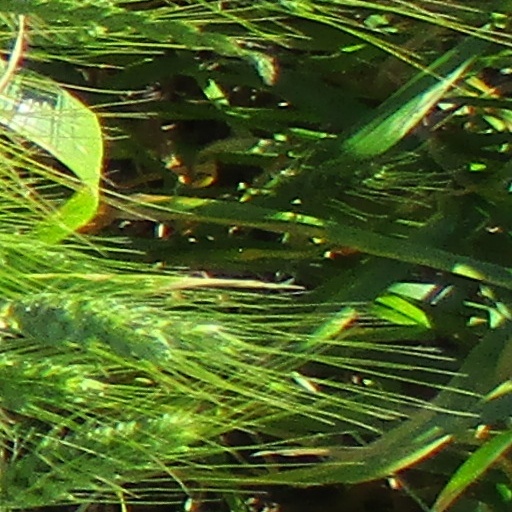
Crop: wheat